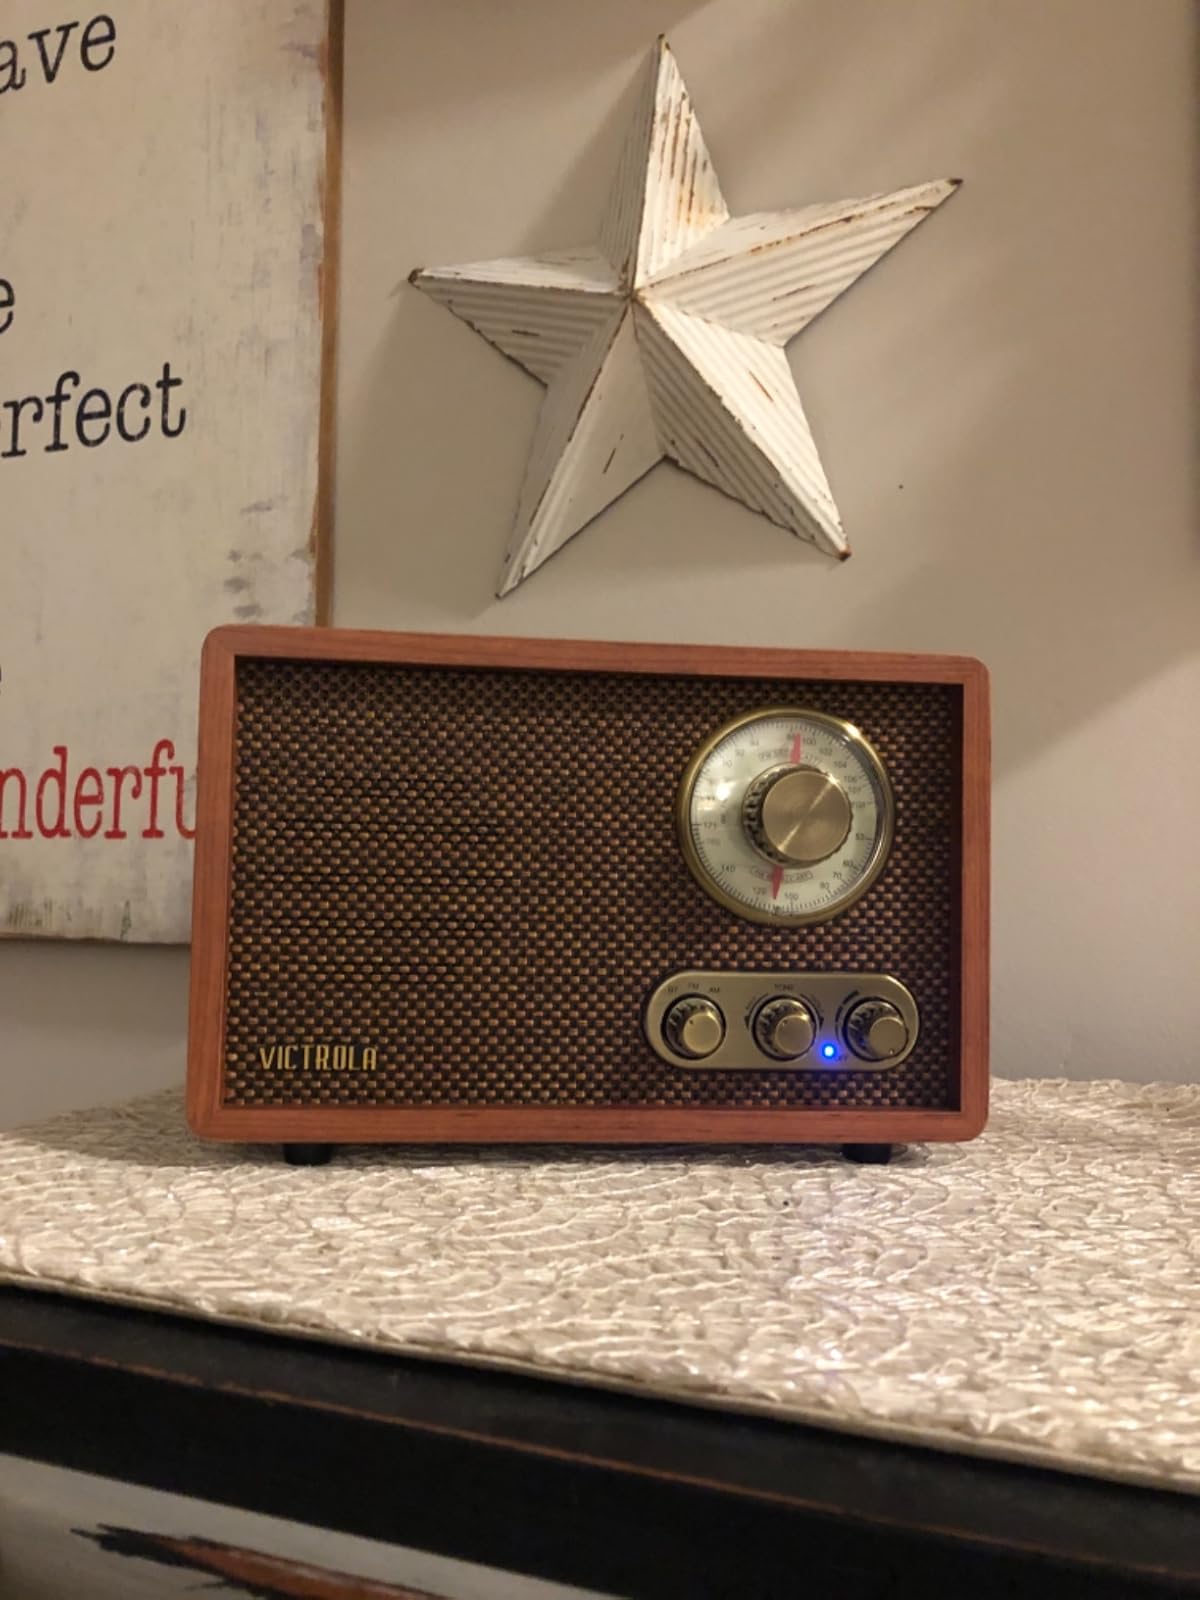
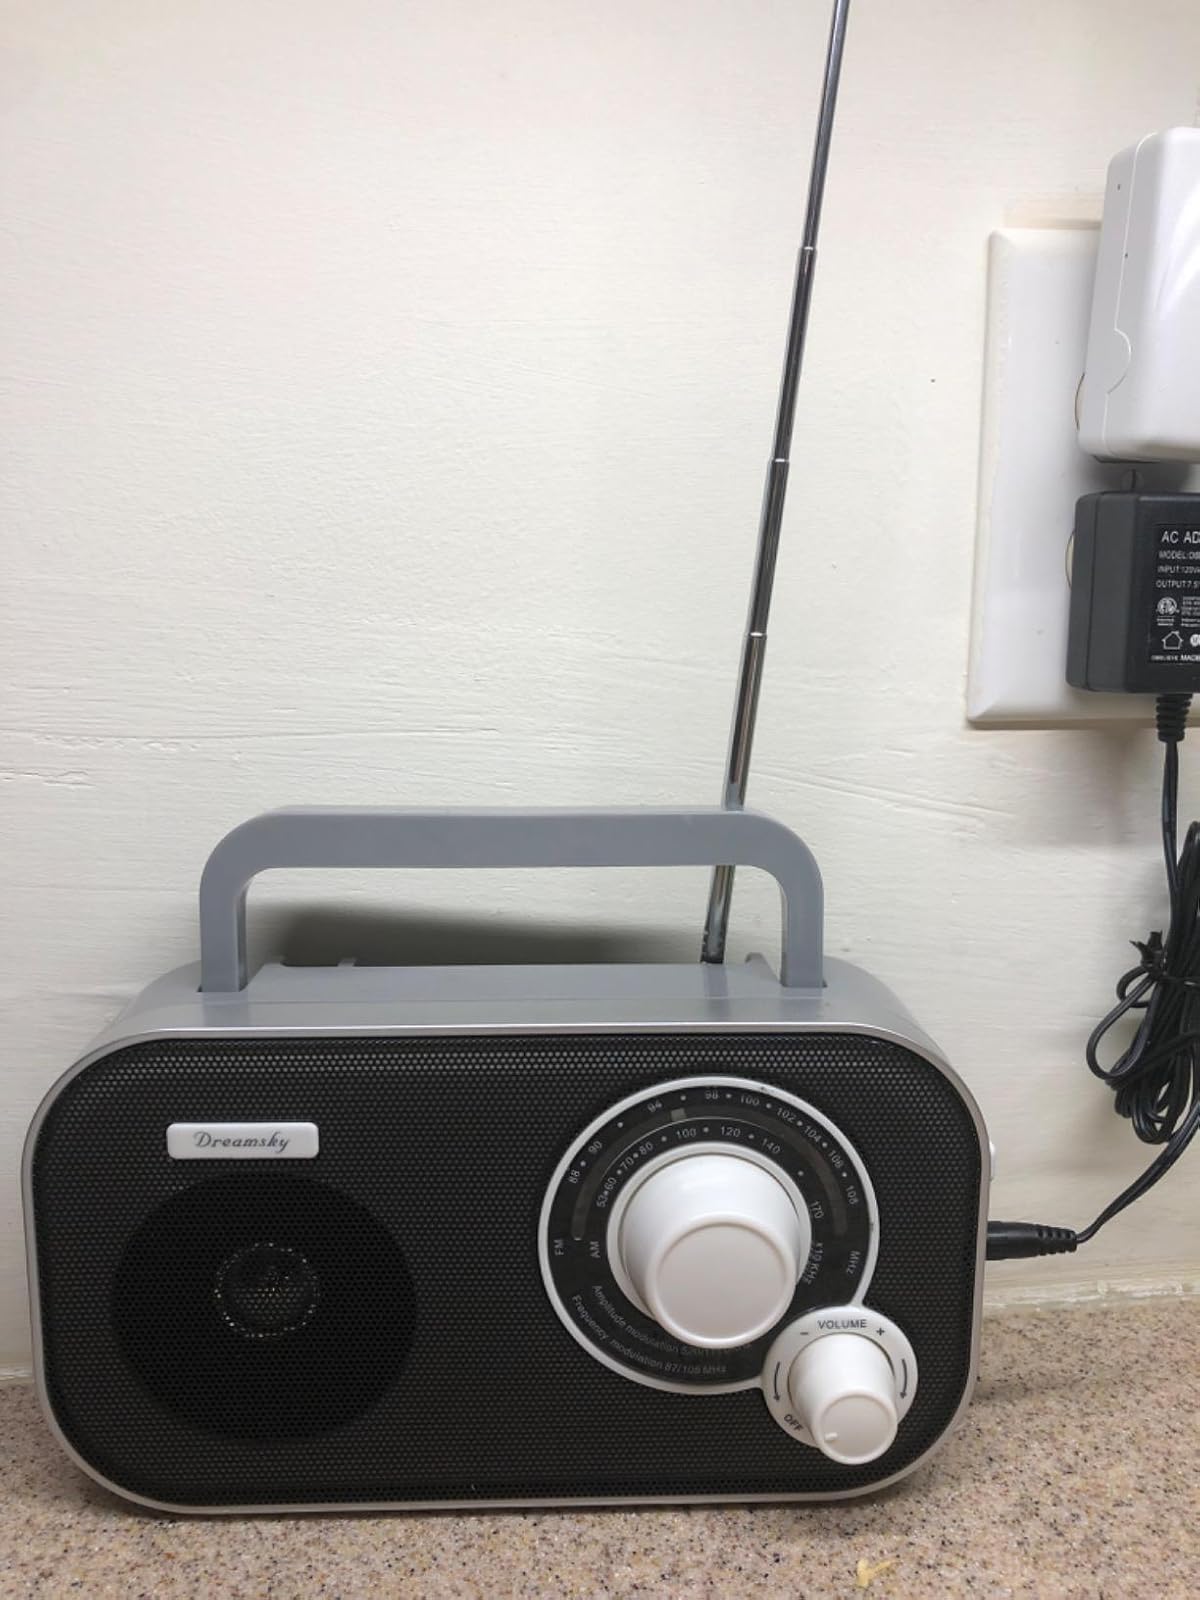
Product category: radio
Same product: no